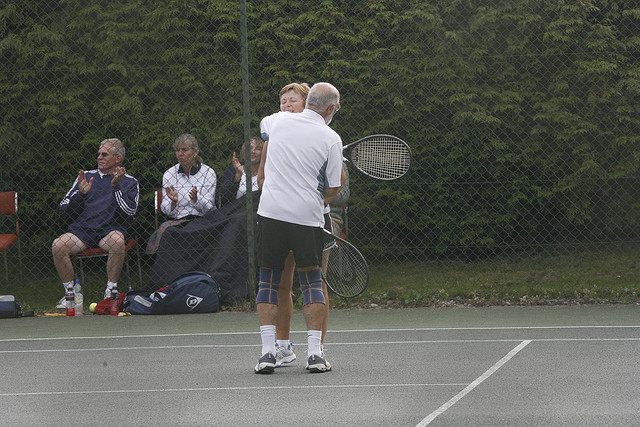
một người đàn ông đang cầm vợt tennis và ôm một người phụ nữ ở trên sân